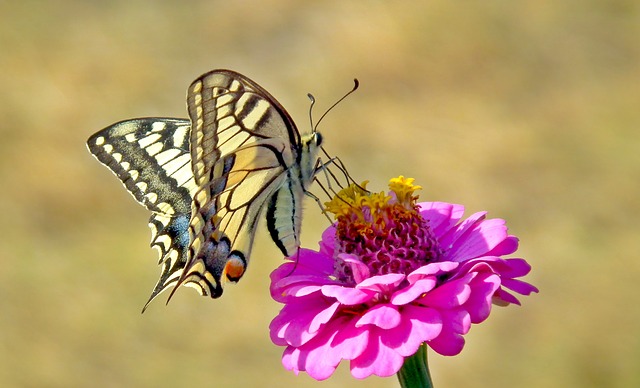
Label: butterfly